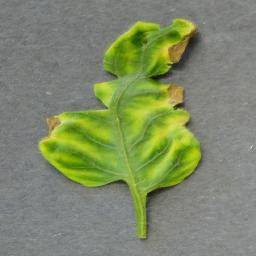
Label: Tomato___Tomato_Yellow_Leaf_Curl_Virus